Balmoral (play)

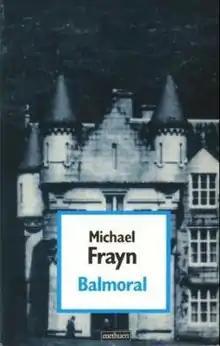
First edition (publ. Methuen)

Balmoral (aka Liberty Hall) is a 1987 farcical play by British playwright Michael Frayn. It is set in an alternate history 1937 Britain, which experienced a communist revolution in 1917. The royal residence at Balmoral Castle hosts a commune of writers in poor living conditions, who are thrown into conflict when a Russian capitalist journalist visits to interview an author who has gone missing. Frayn rewrote "Balmoral" several times to try to make the play's fanciful premise believable enough to support a farce.